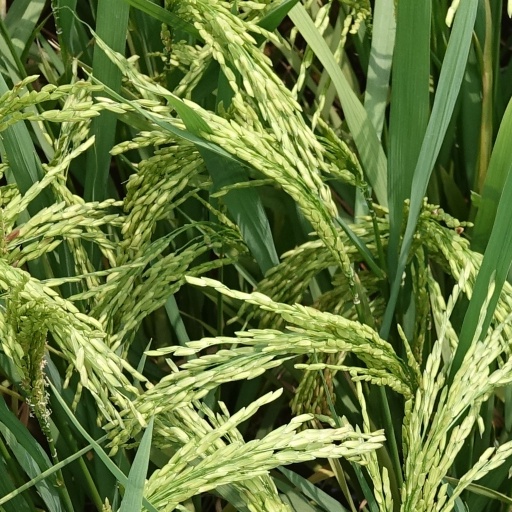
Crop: rice